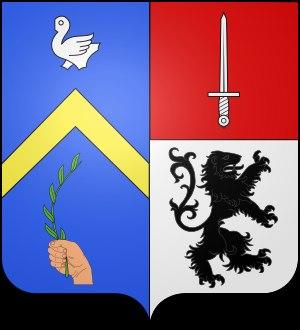
Jean-Baptiste Deban de Laborde, dit Laborde est un militaire de l'époque de la Révolution française et de l'Empire. Officier de cavalerie, Colonel du 8e régiment de hussards de 1805 à 1809, il a été tué à la bataille de Wagram, à la tête de son régiment le 6 juillet 1809.